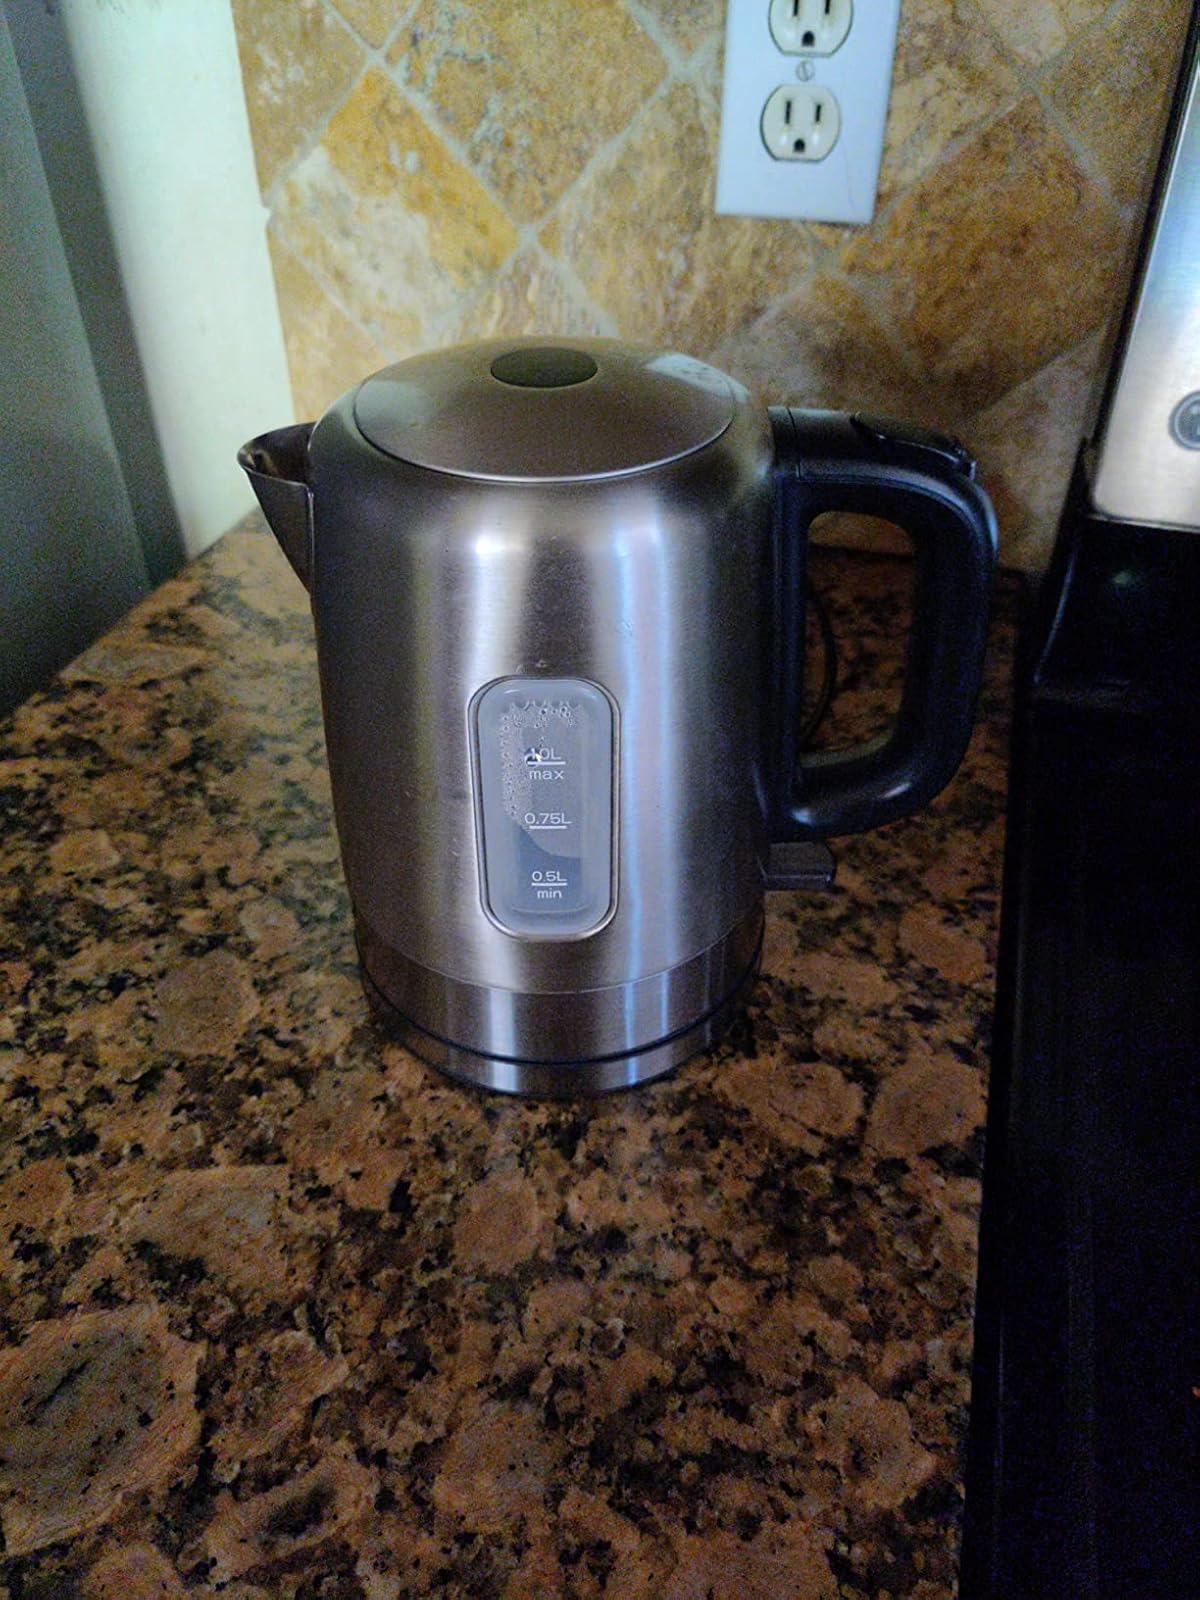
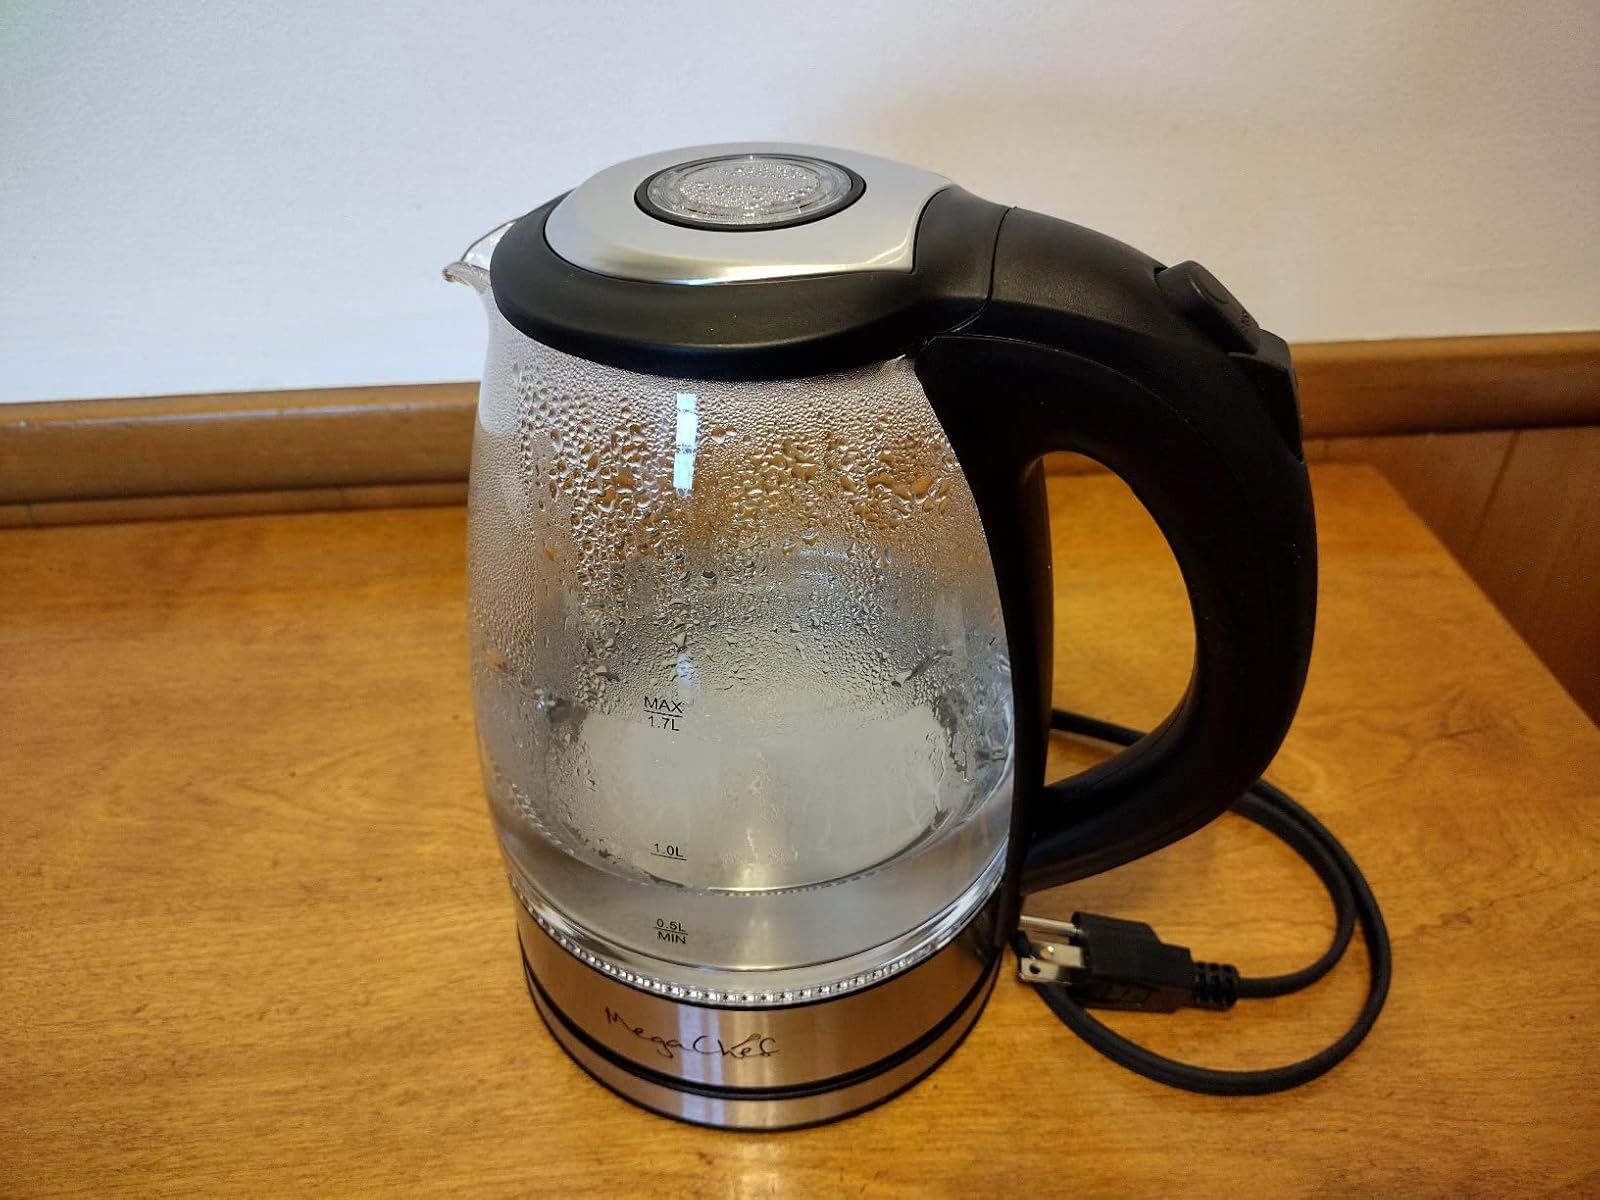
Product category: items_kettle
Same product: no